Rosalia (festival)

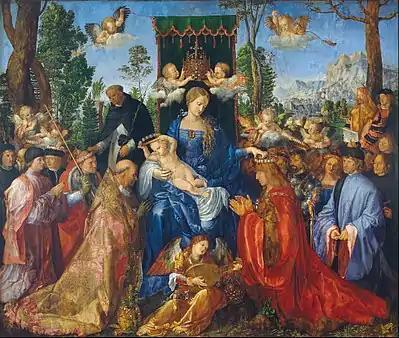
"Feast of the Rosary" (1506) by Dürer, an altarpiece for a rosary confraternity: a whole community is joined in receiving white and red rose crowns

Although the month opened with the revelry of Flora, in mid-May the Romans observed the three-day Lemuria for propitiating the wandering dead. The season of roses thus coincided with traditional Roman festivals pertaining to blooming and dying. The demand for flowers and perfumes for festal and funerary purposes made floriculture an important economic activity, especially for the rich estates of Roman Africa. One Roman tomb painting shows vendors displaying floral garlands for sale. Following the Lemuria, Mercury and Maia received a joint sacrifice during a merchants' festival on the Ides of May (the 15th). The Calendar of Filocalus (354 AD) notes a flower fair on May 23, when the roses come to market "(macellus)". The month is illustrated for this calendar with a king of roses: a young man, wearing the long-sleeved robe called a "dalmatica", carries a basket of roses on his left arm while holding a single flower in his right hand to smell. In other pictorial calendars, the Rose King or related imagery of the rose festival often substitutes for or replaces the traditional emblem of Mercury and his rites to represent May.